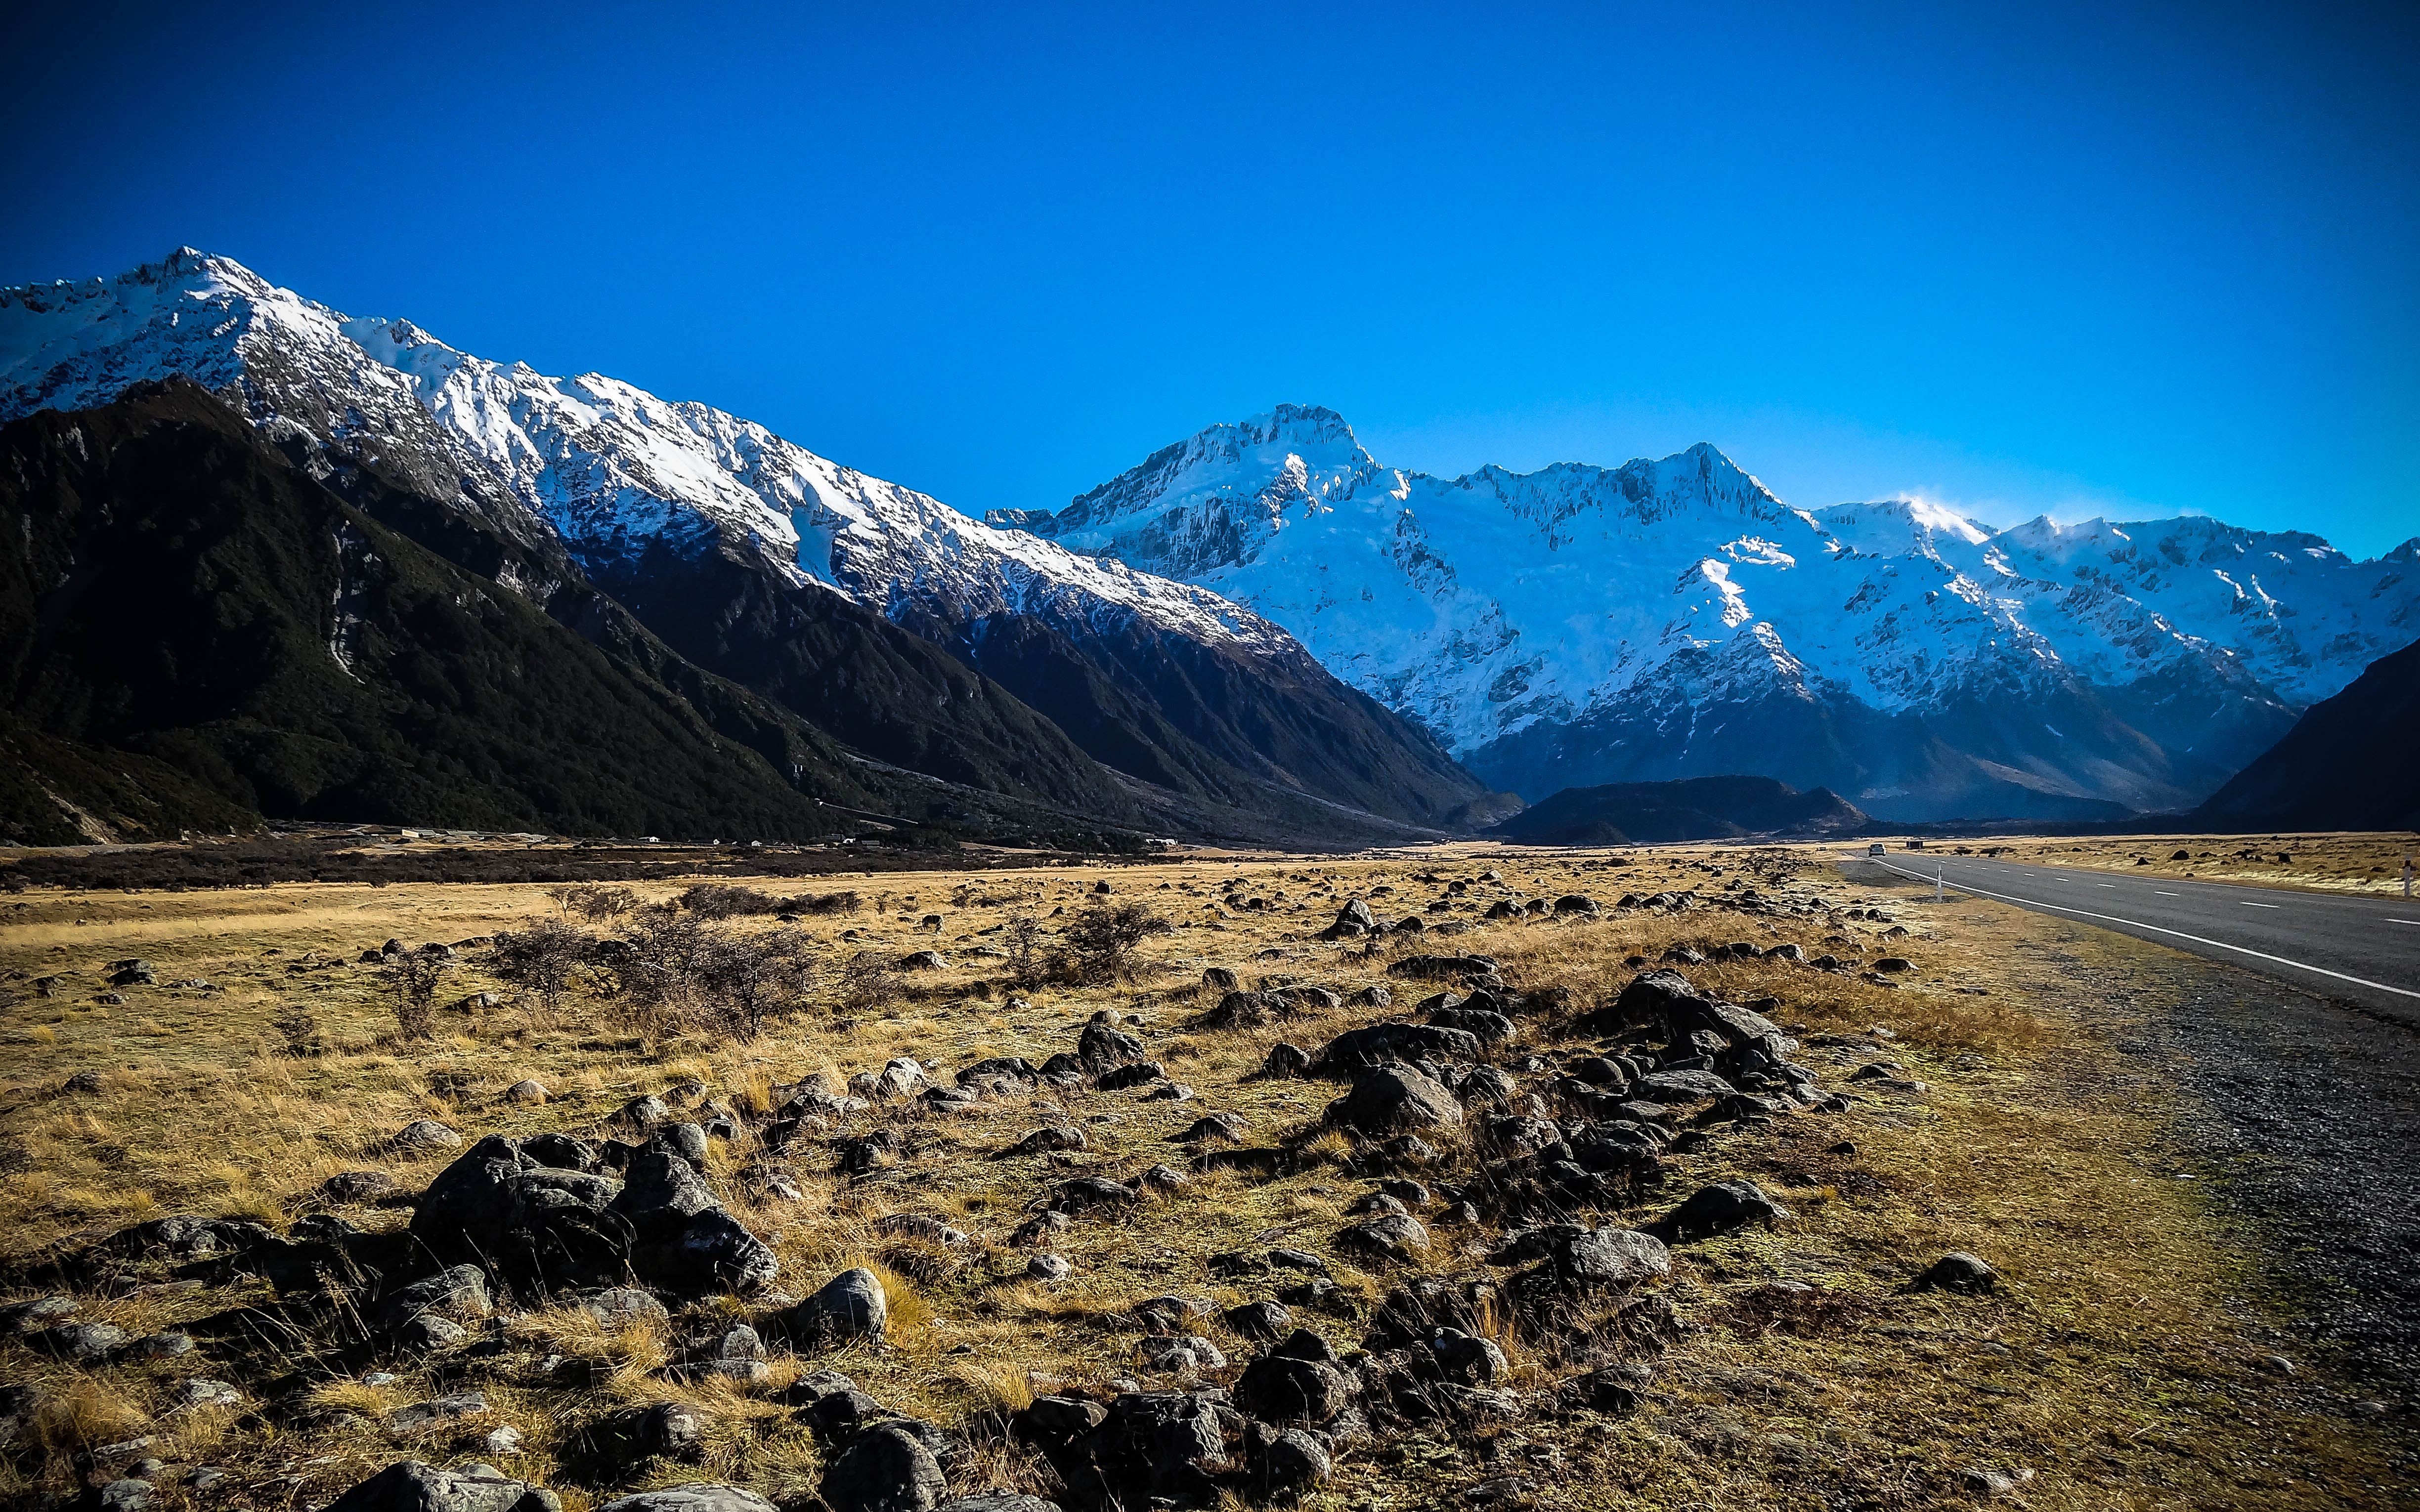
landscape, nature, wilderness, mountain, snow, valley, mountain range, ridge, summit, alps, plateau, fell, landform, mountain pass, geographical feature, mountainous landforms